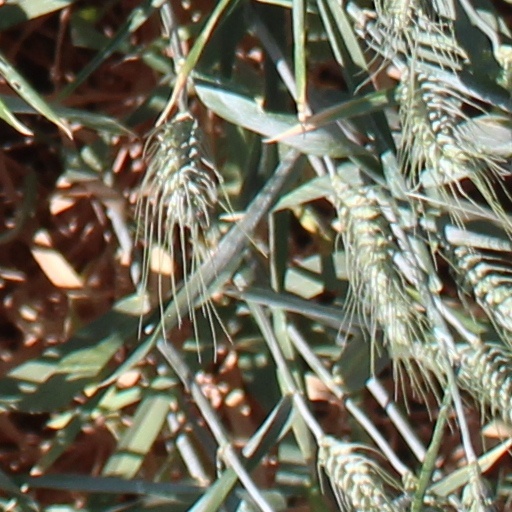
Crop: wheat